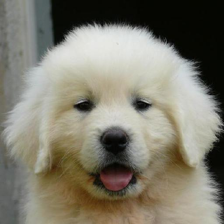
Label: animals